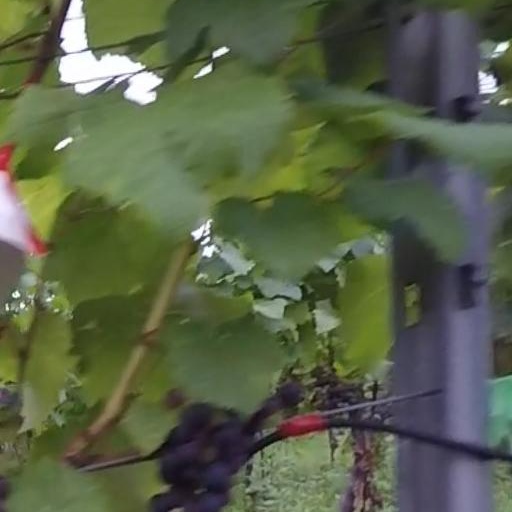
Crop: grape